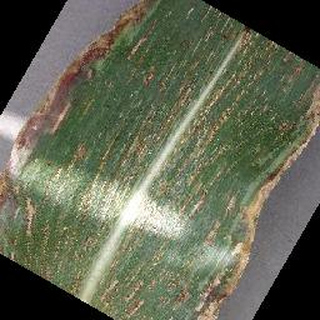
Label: corn_cercospora_leaf_spot